Svalbard Global Seed Vault

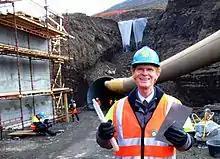
Cary Fowler at the Seed Vault during its construction

Norway, Sweden, Finland, Denmark, and Iceland's prime ministers ceremonially laid "the first stone" on 19 June 2006.